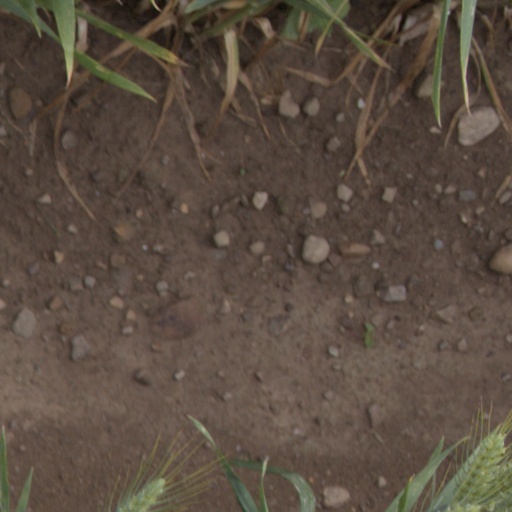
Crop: wheat